Cornelius Nugteren

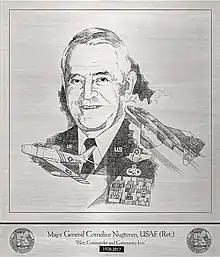
Plaque of Nugteren at the Georgia Aviation Hall of Fame

General Nugteren's U.S. Air Force (Major General) uniform is on display within the Reflections of Culture exhibit at Fernbank Museum, Atlanta, Georgia.